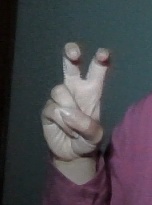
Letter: toot